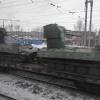
Label: MT_LB